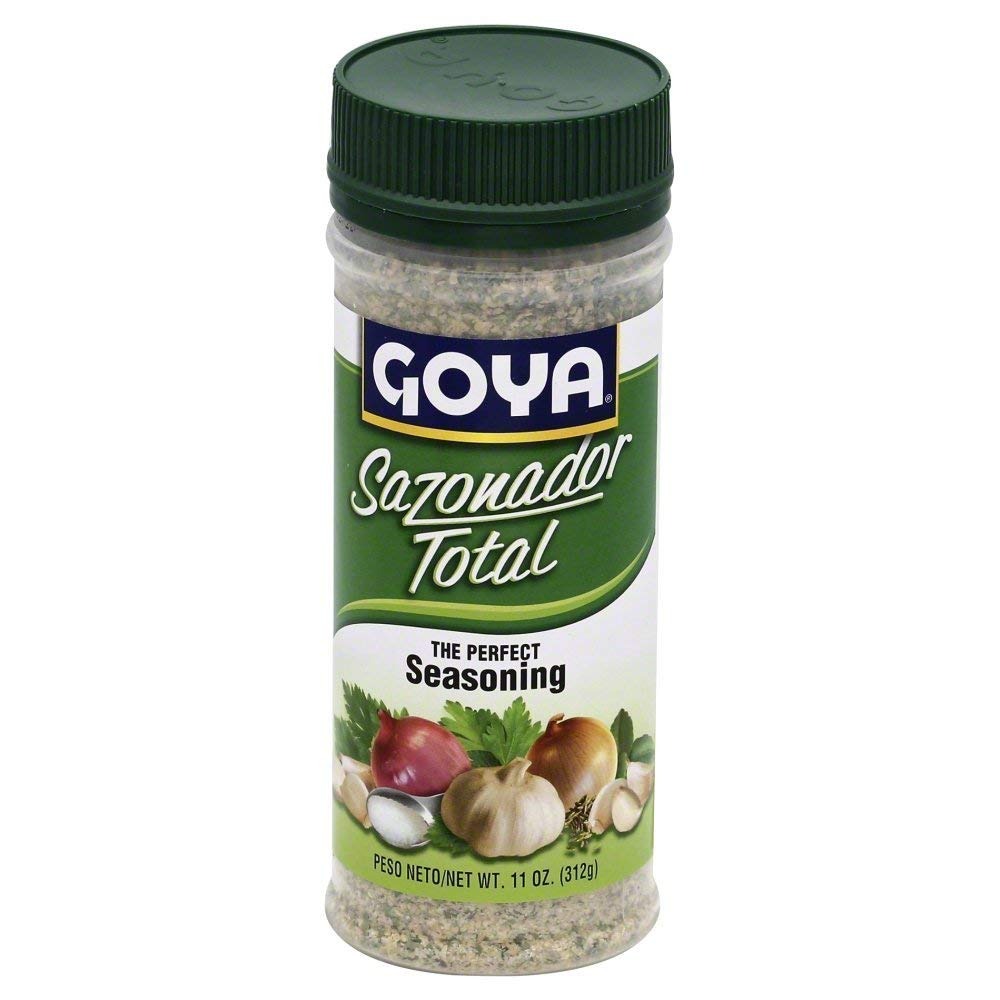
Item Name: Goya Ssnng Sazondr Complete
Bullet Point: Goya Seasoning Sazonador Total 11.0 oz
Product Description: The premier source for authentic Latino cuisine, Goya Foods is the largest, Hispanic-owned food company in the United States. Founded in 1936 by Don Prudencio Unanue and his wife Carolina, both from Spain, the Goya story is as much about the importance of family as it is about achieving the American dream.
Value: 4.0
Unit: Count

Price: 5.99